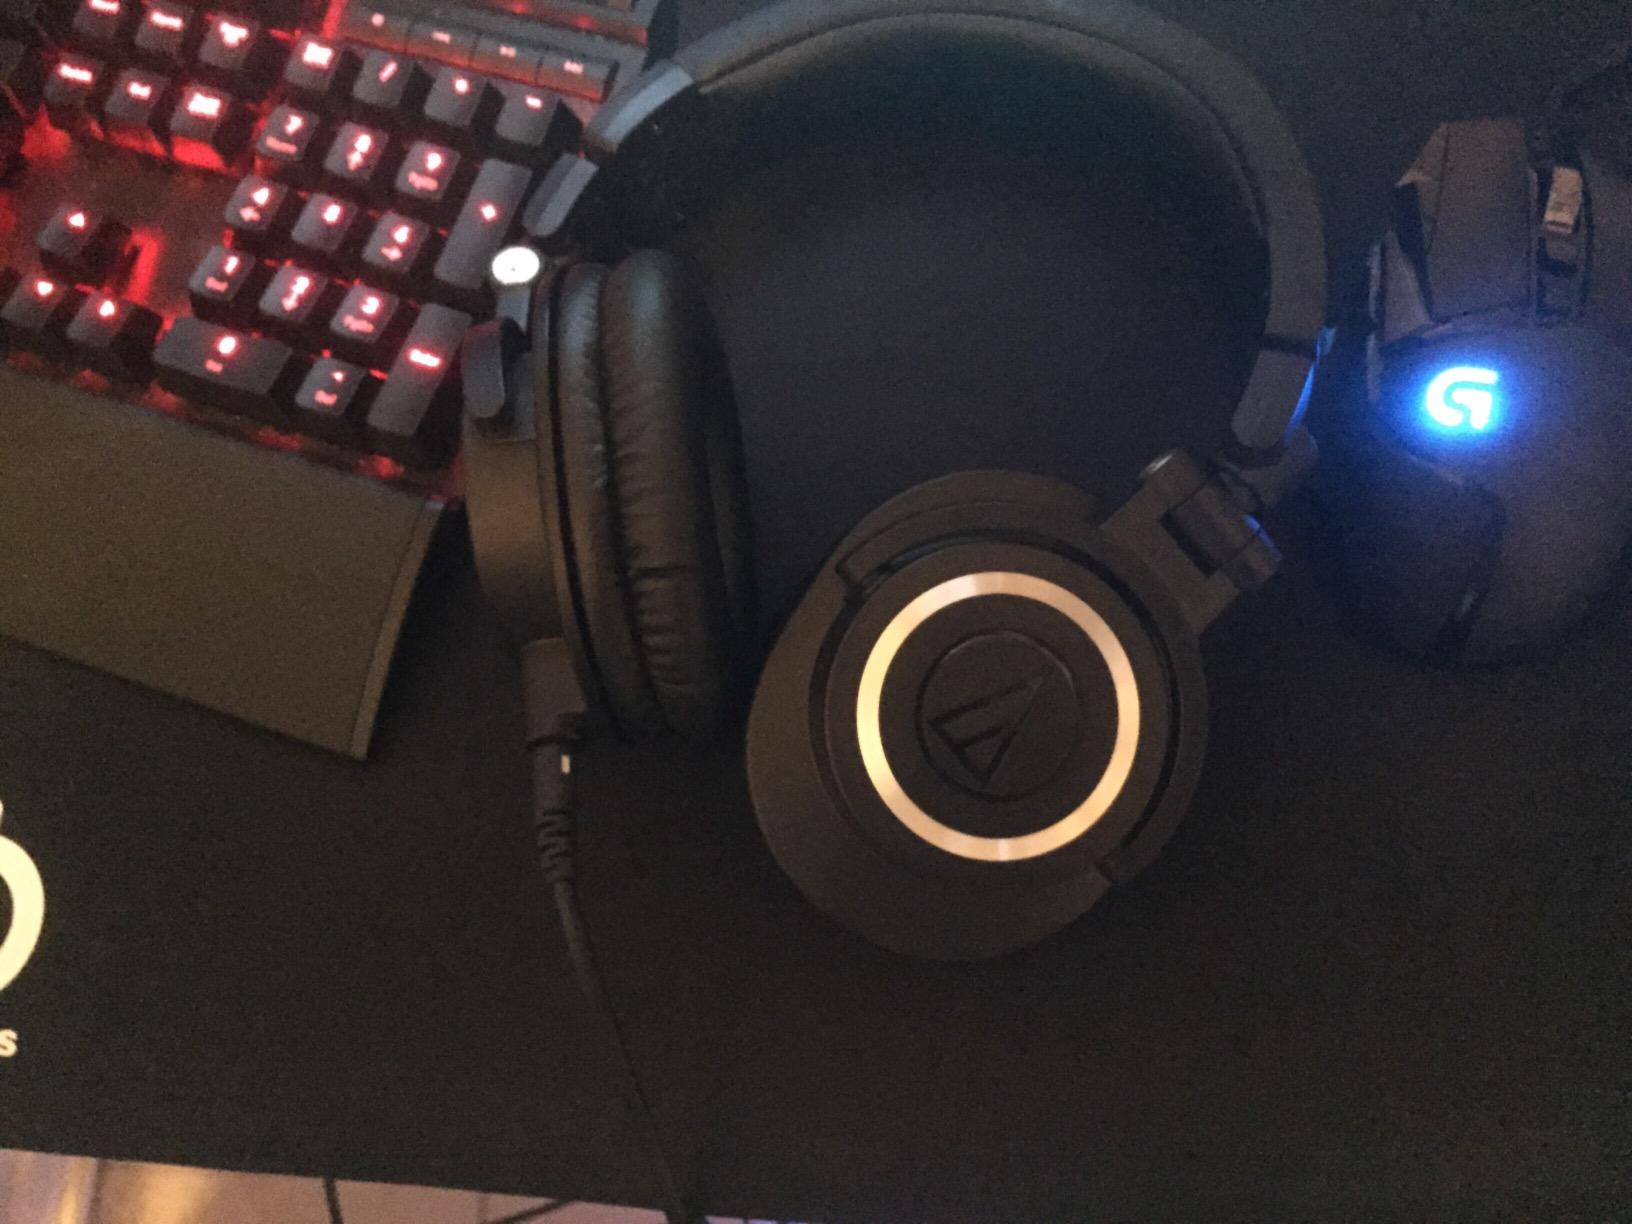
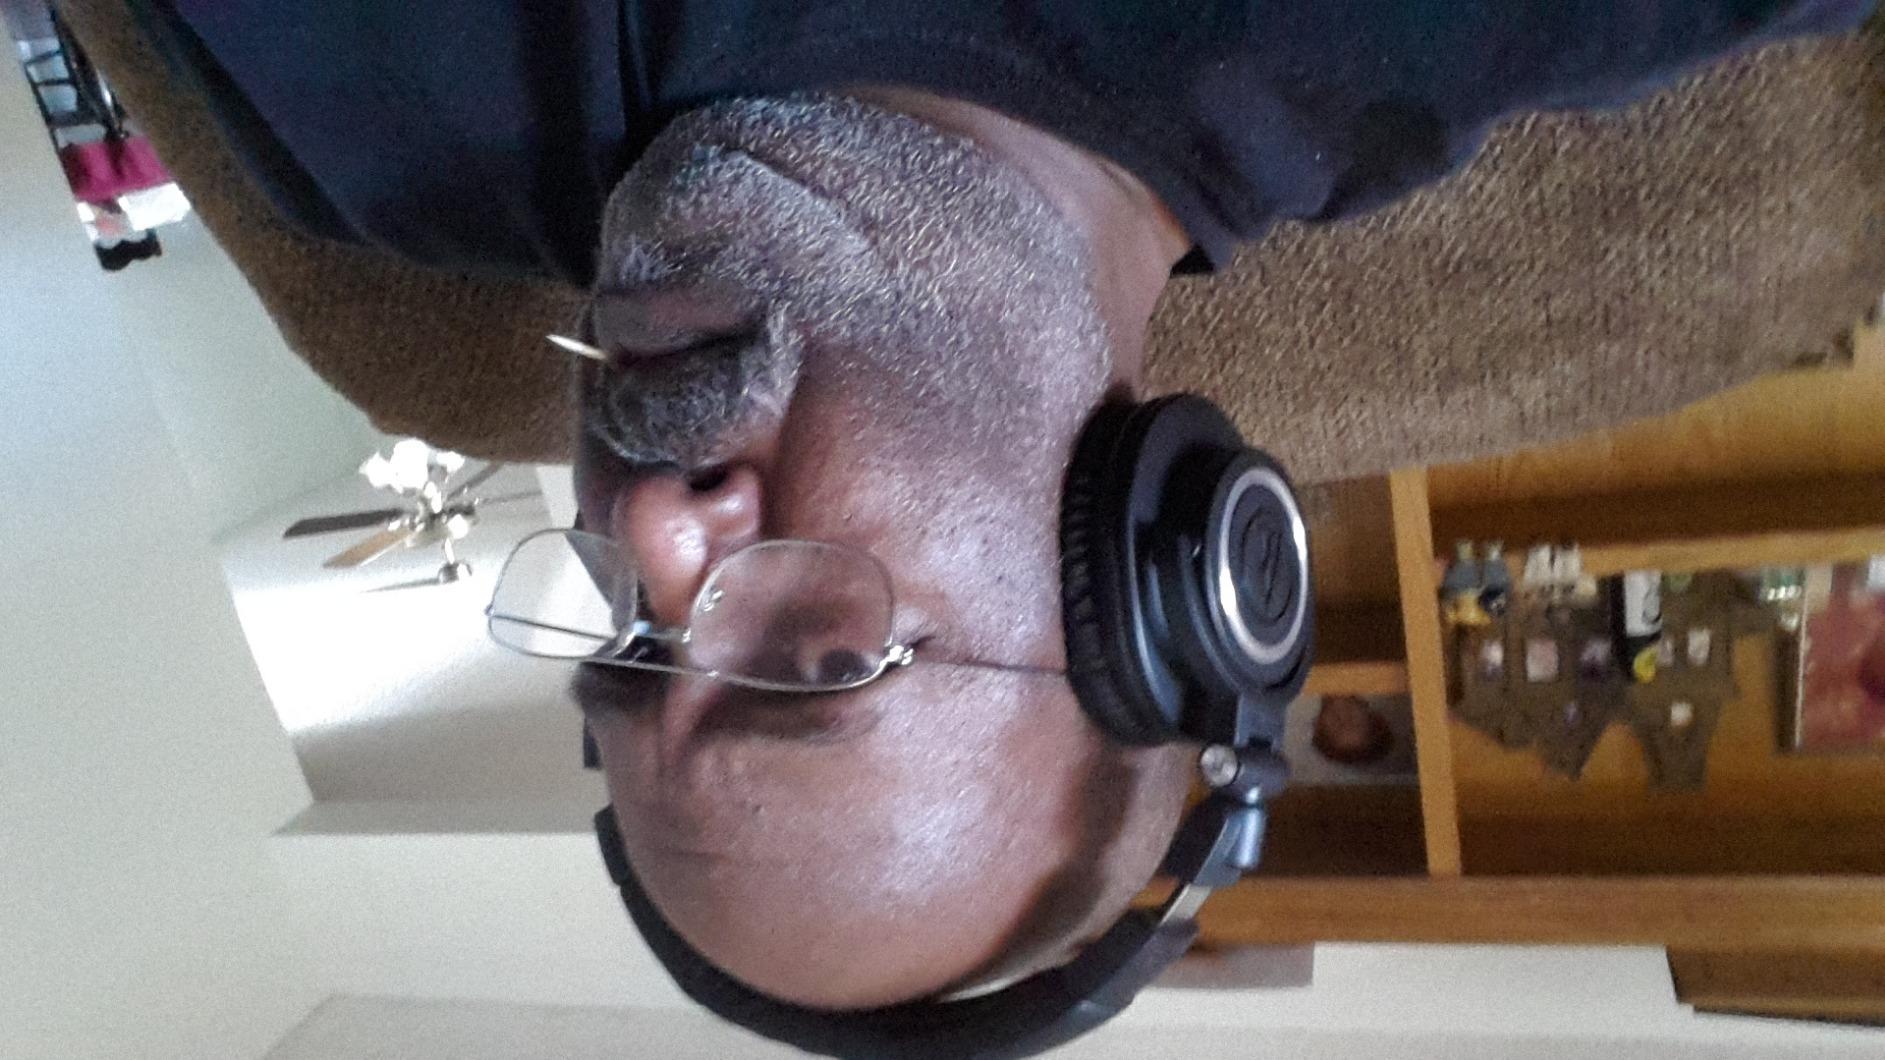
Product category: headphones
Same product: yes